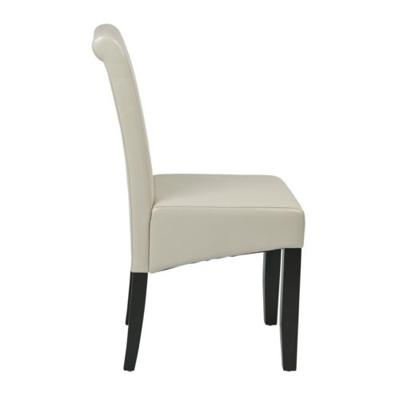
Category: chair